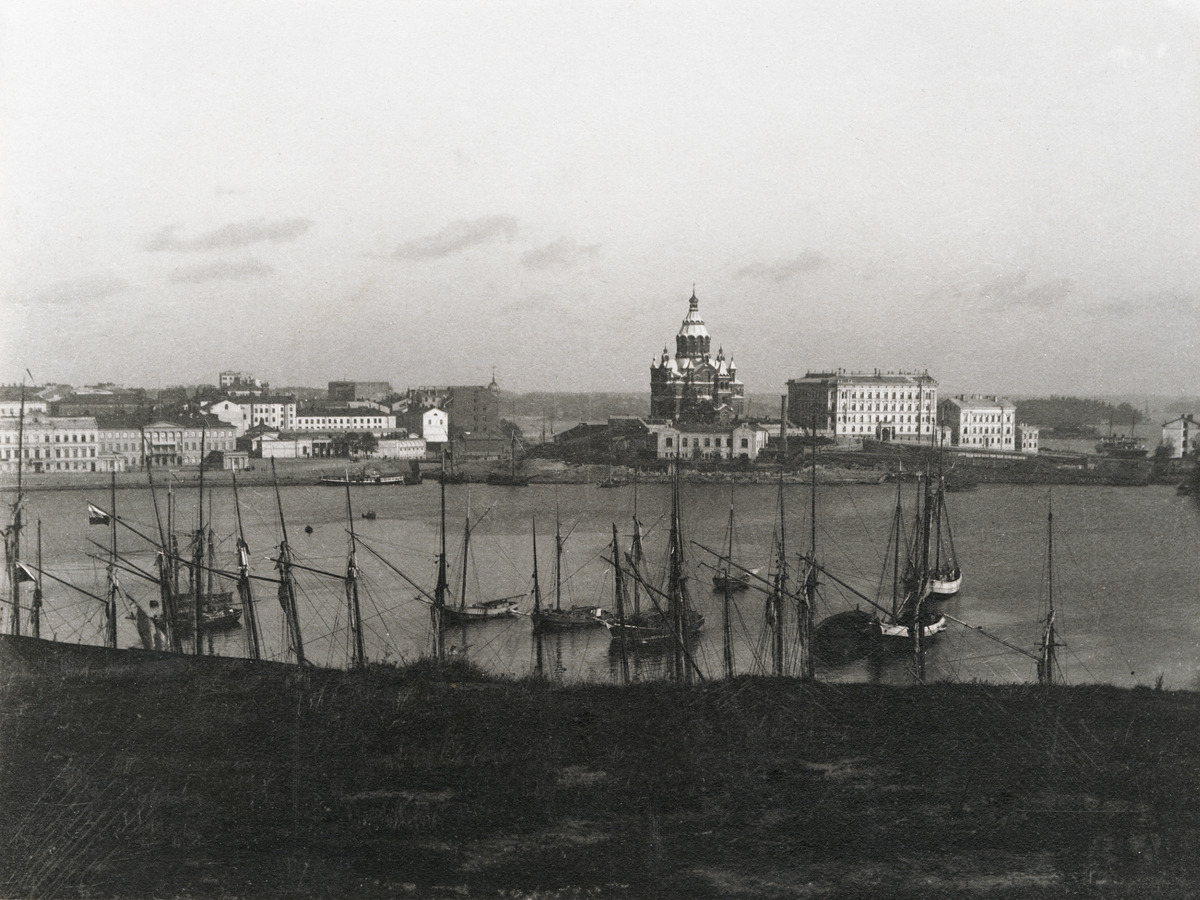
Eteläsatama
sisällön kuvaus: Eteläsatama. Makasiiniranta, taustalla Katajanokka ja Uspanskin katedraali. mustavalkoinen
Ajankohta: kuvausaika n 1895
Paikka: Suomi, Uusimaa, Helsinki, Katajanokka Helsinki, Eteläsatama
Aiheet: satamat, vesikulkuneuvot purjelaivat veneet, rannat, julkiset rakennukset kirkot